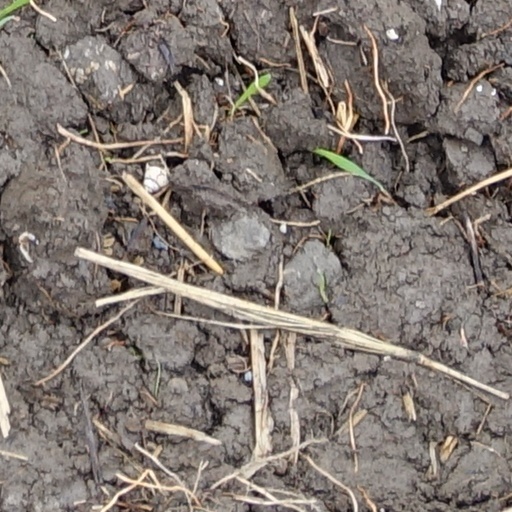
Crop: wheat